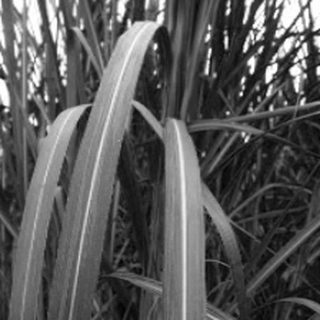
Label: sugarcane_bacterial_blight